Ilarion Ridge

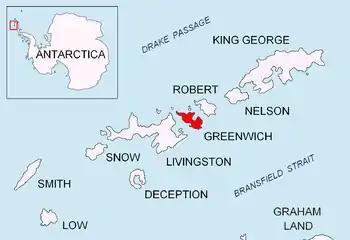
Location of Greenwich Island in the South Shetland Islands.

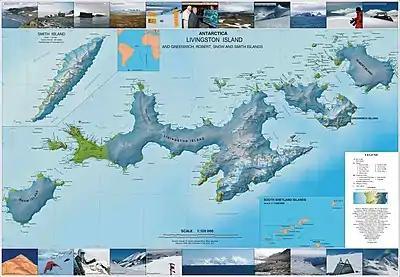
Topographic map of Livingston Island, Greenwich, Robert, Snow and Smith Islands.

Ilarion Ridge is a partly ice-free ridge of elevation 240 m situated in Breznik Heights on Greenwich Island, Antarctica. Extending along the south coast of Hardy Cove, 2 km southwest of Parchevich Ridge, 1.9 km east-northeast of Lyutitsa Nunatak, 2.5 km northeast of Vratsa Peak, 1.3 km north of St. Kiprian Peak, and 2.6 km north-northwest of Fort Point. Overlooking Musala Glacier to the south. Bulgarian topographic survey Tangra 2004/05. Named after Metropolitan Ilarion Makariopolski (1812–75), a leading figure in the restoration of the autocephalous Bulgarian Church in 1870.